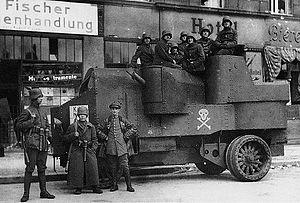
Walter von Eberhardt, né le 7 janvier 1862 à Berlin, mort le 7 janvier 1944 à Wernigerode, est un militaire de l'Empire allemand puis de la république de Weimar, inspecteur général des forces aériennes de l'armée impériale allemande puis commandant de troupes pendant la Première Guerre mondiale et chef des Corps francs de la Baltique pendant la guerre civile russe.